High Salvington Windmill

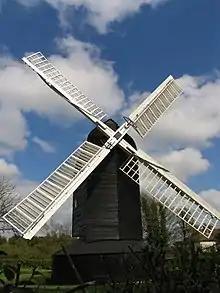
The restored mill

Durrington or High Salvington Windmill is a Grade II listed post mill in High Salvington, Sussex that has been restored and is in full working order. The mill stands above sea level and is able to take advantage of incoming sea winds.